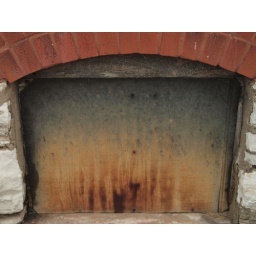
A boarded-up window in a building on my block. I think it looks like a fireplace.